Greenhouse gas emissions by Australia

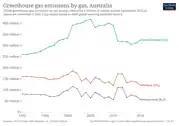
Australia Greenhouse emission of gas from 1990 - 2016

According to the polluter pays principle, the polluter has ecological and financial responsibility for the climate change consequences. The climate change is caused cumulatively and today's emissions will have effect for decades forward.